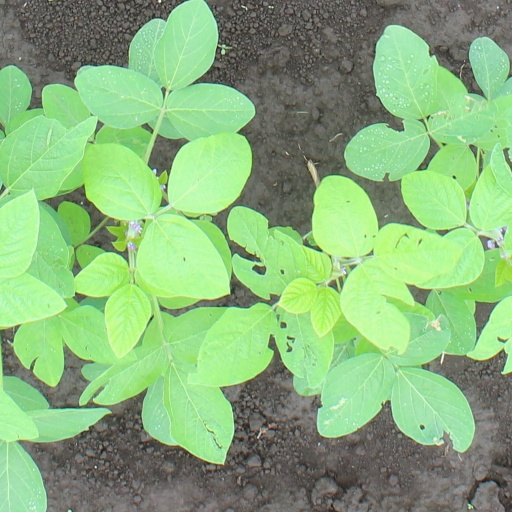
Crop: soybean